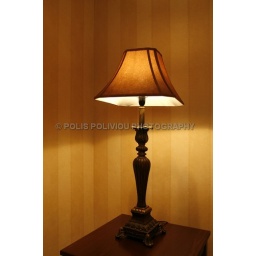
open standing lamp in living room